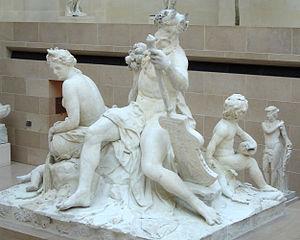
Sculpteur français né à Paris le 10 juin 1645, décédé à Paris le 30 décembre 1732.